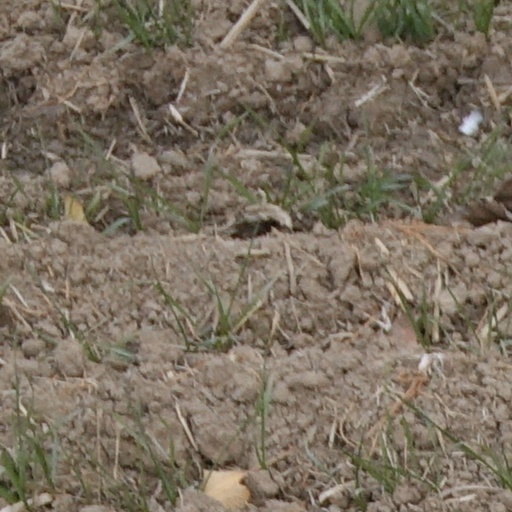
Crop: wheat